Answer in natural language. Considering the relative positions, is Doorway above or below white refridgerator with water dispenser? Choose between the following options: above or below
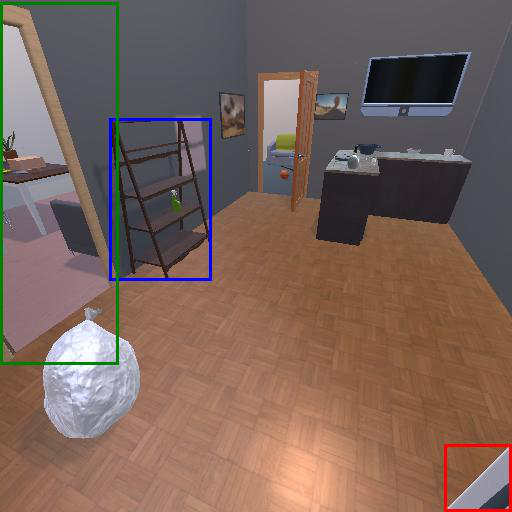
<answer>above</answer>